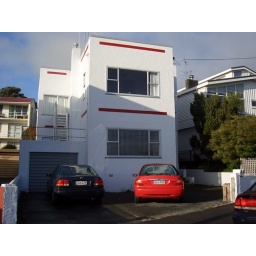
This is our house, we live in the ground floor flat. Our car is the red Mondeo